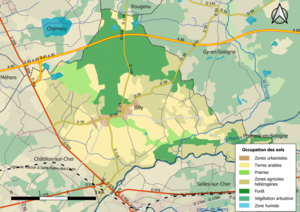
Carte des infrastructures et de l’occupation des sols en 2018 de la commune de fr:Billy (France).
Billy est une commune française située dans le département de Loir-et-Cher en Sologne en région Centre-Val de Loire.